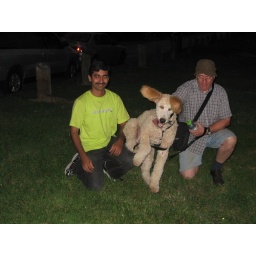
We in Delaware, dog jumping after a ball